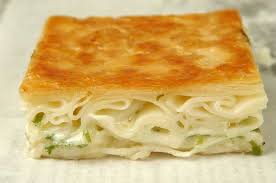
Yemek: borek